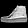
Label: Ankle boot